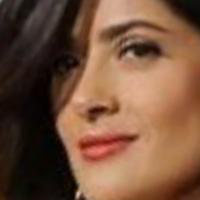
Age group: age 21-30